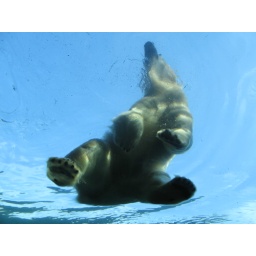
This guy is sitting on glass that lets visitors look from under the water.